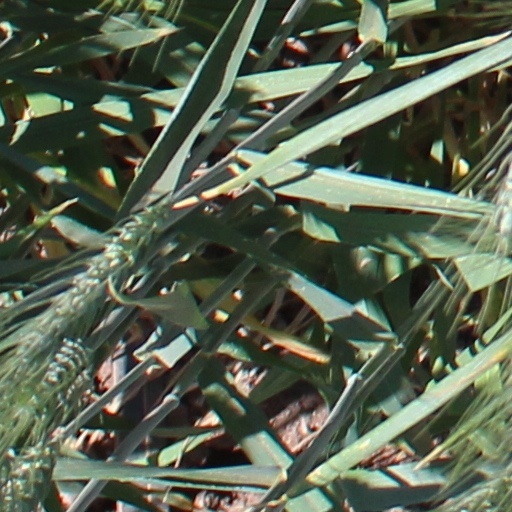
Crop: wheat